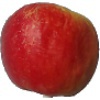
Label: red_yellow_apple